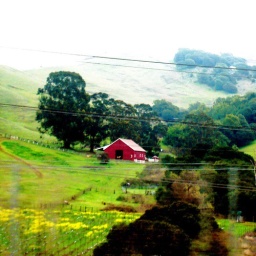
horse in the red barn